Château de la Trousse

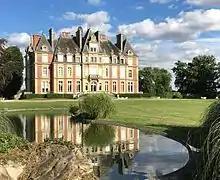
Château de la Trousse

Château de la Trousse is a stately home situated in the commune of Ocquerre in the Seine-et-Marne department in the Île-de-France region in north-central France.